TMEM212

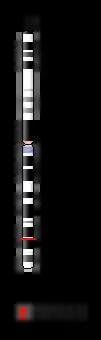
Chromosome 3 with gene TMEM212 labeled

The TMEM212 gene is on chromosome 3 at position 3q26.3 and is located on the plus strand. The gene is encoded from position 171,561,140 to 171,577,108. Its longest isoform consists of 4 exons, a coding sequence of 1881 nucleotides, and an upstream in-frame stop codon. The coding sequence is the 36-660 bases of the gene TMEM212. Other genes in the gene neighborhood include: PLD1, RNU6-348P and FNDC3B.